Battalia à 10

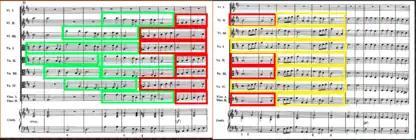
Diagram

German for "The Battle", the violones employ snap pizzicato, a technique famously used by Bela Bartok more than 200 years later.